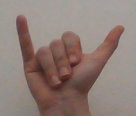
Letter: ya